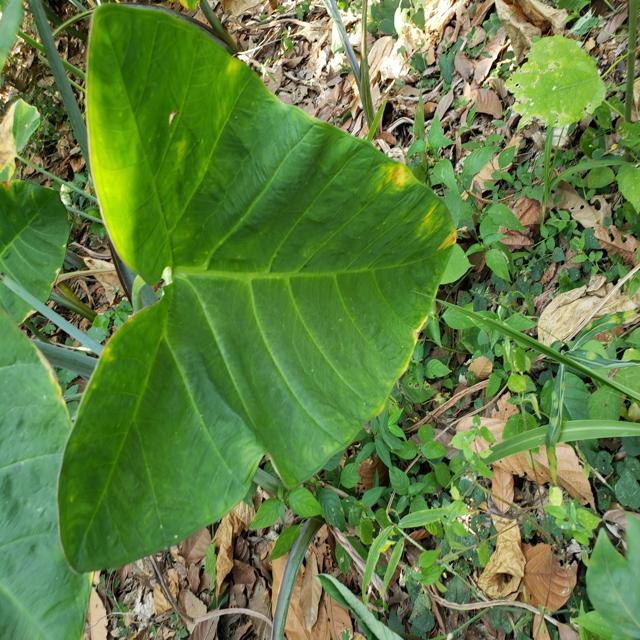
Label: Healthy